Qatari–Abu Dhabi War

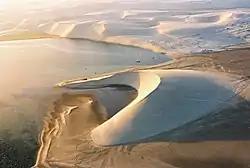
Khor Al Adaid, site of territorial dispute between Qatar and Abu Dhabi

In 1869, the Qubaisat, a subordinate branch of the Bani Yas tribe of Abu Dhabi, seceded under Sheikh Butay bin Khadim. They settled in Khor Al Adaid, an inlet on the southeast Qatari Peninsula disputed between Qatar and Abu Dhabi. This move occurred at the end of the pearl-fishing season, leaving many debts unsettled in Abu Dhabi. The Qubaisat's settlement at Khor Al Adaid was seen as a direct challenge to Zayed's authority, as they renounced their allegiance to their hereditary chief.